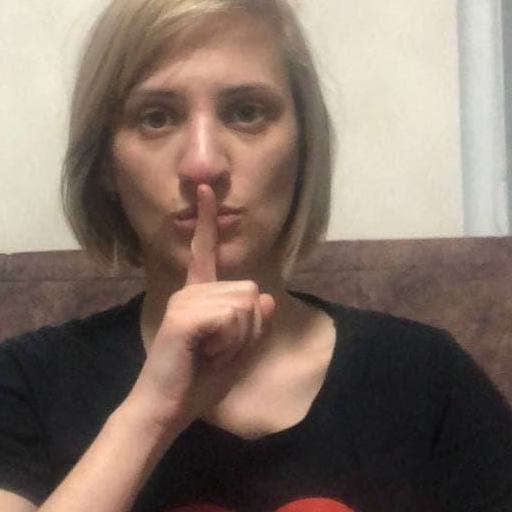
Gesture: mute